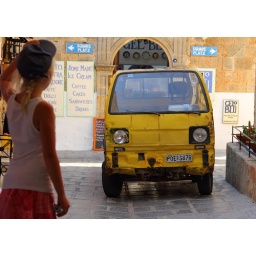
This is the only car we spotted in Lindos, Rhodes